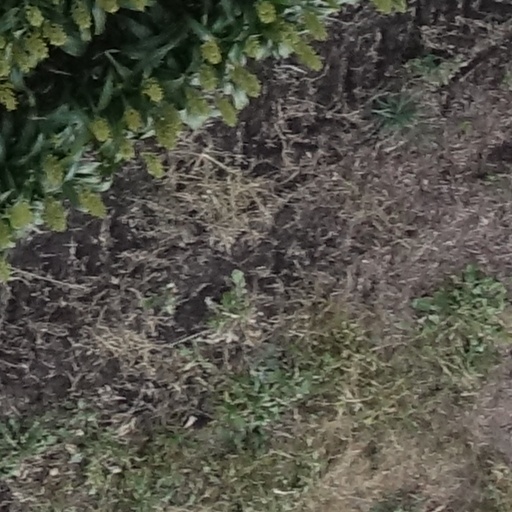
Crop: sorghum